Thomas Denman (sculptor)

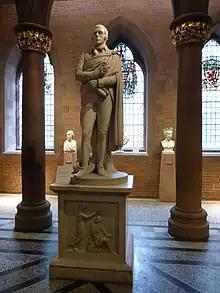
Robert Burns statue attributed to John Flaxman but created by Thomas Denman

He was born in 1787 the son of William Denman and his wife Ann. They lived on Mansell Street in the Aldgate district of London, close to the Tower of London.